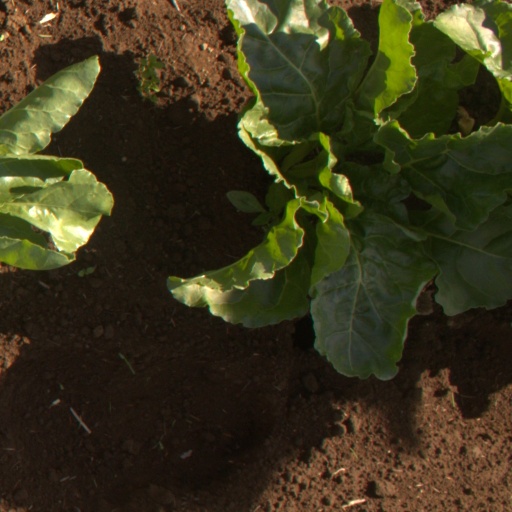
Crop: sugar beet